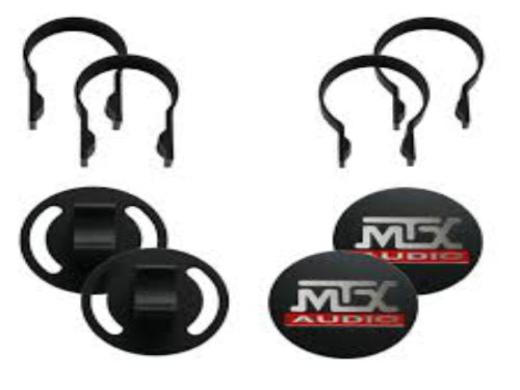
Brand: mtx audio
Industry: Leisure